Thin Blue Line (Swedish TV series)

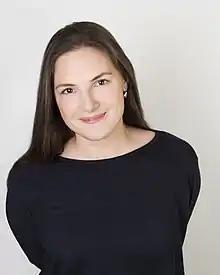
Sandra Stojiljkovic

Mikael Hansson and Anders Hazelius directed six episodes each, across two seasons. Four episodes were directed by Sanna Lenken (who directed "My Skinny Sister"). Cilla Jackert, lead writer on the series, started writing it in 2014. The series was made by Anagram Sweden, with Polish company Fixafilm providing digital imaging technician services. Filming of the season 1 took place between June 2019 and January 2020.